Sky position (RA, Dec in degrees): 122.602, 13.653
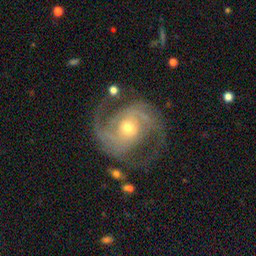
Galaxy morphology: Unbarred Loose Spiral Galaxies